Roja (2018 TV series)

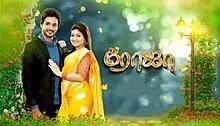
Season 1 montage

Roja was an Indian Tamil-language drama television series produced by Saregama. Consisting of two seasons, that first aired on 9 April 2018 and concluded on 3 December 2022 respectively on Sun TV, it was written by Vasubharathy, Selvam Subbhaiya and Guru Sampath Kumar. The first season of this series starred Priyanka Nalkari, Sibbu Suryan, Shamili Sukumar and VJ Akshaya in lead roles. The first season premiered on 9 April 2018, and ended on 3 December 2022 with 1316 episodes.